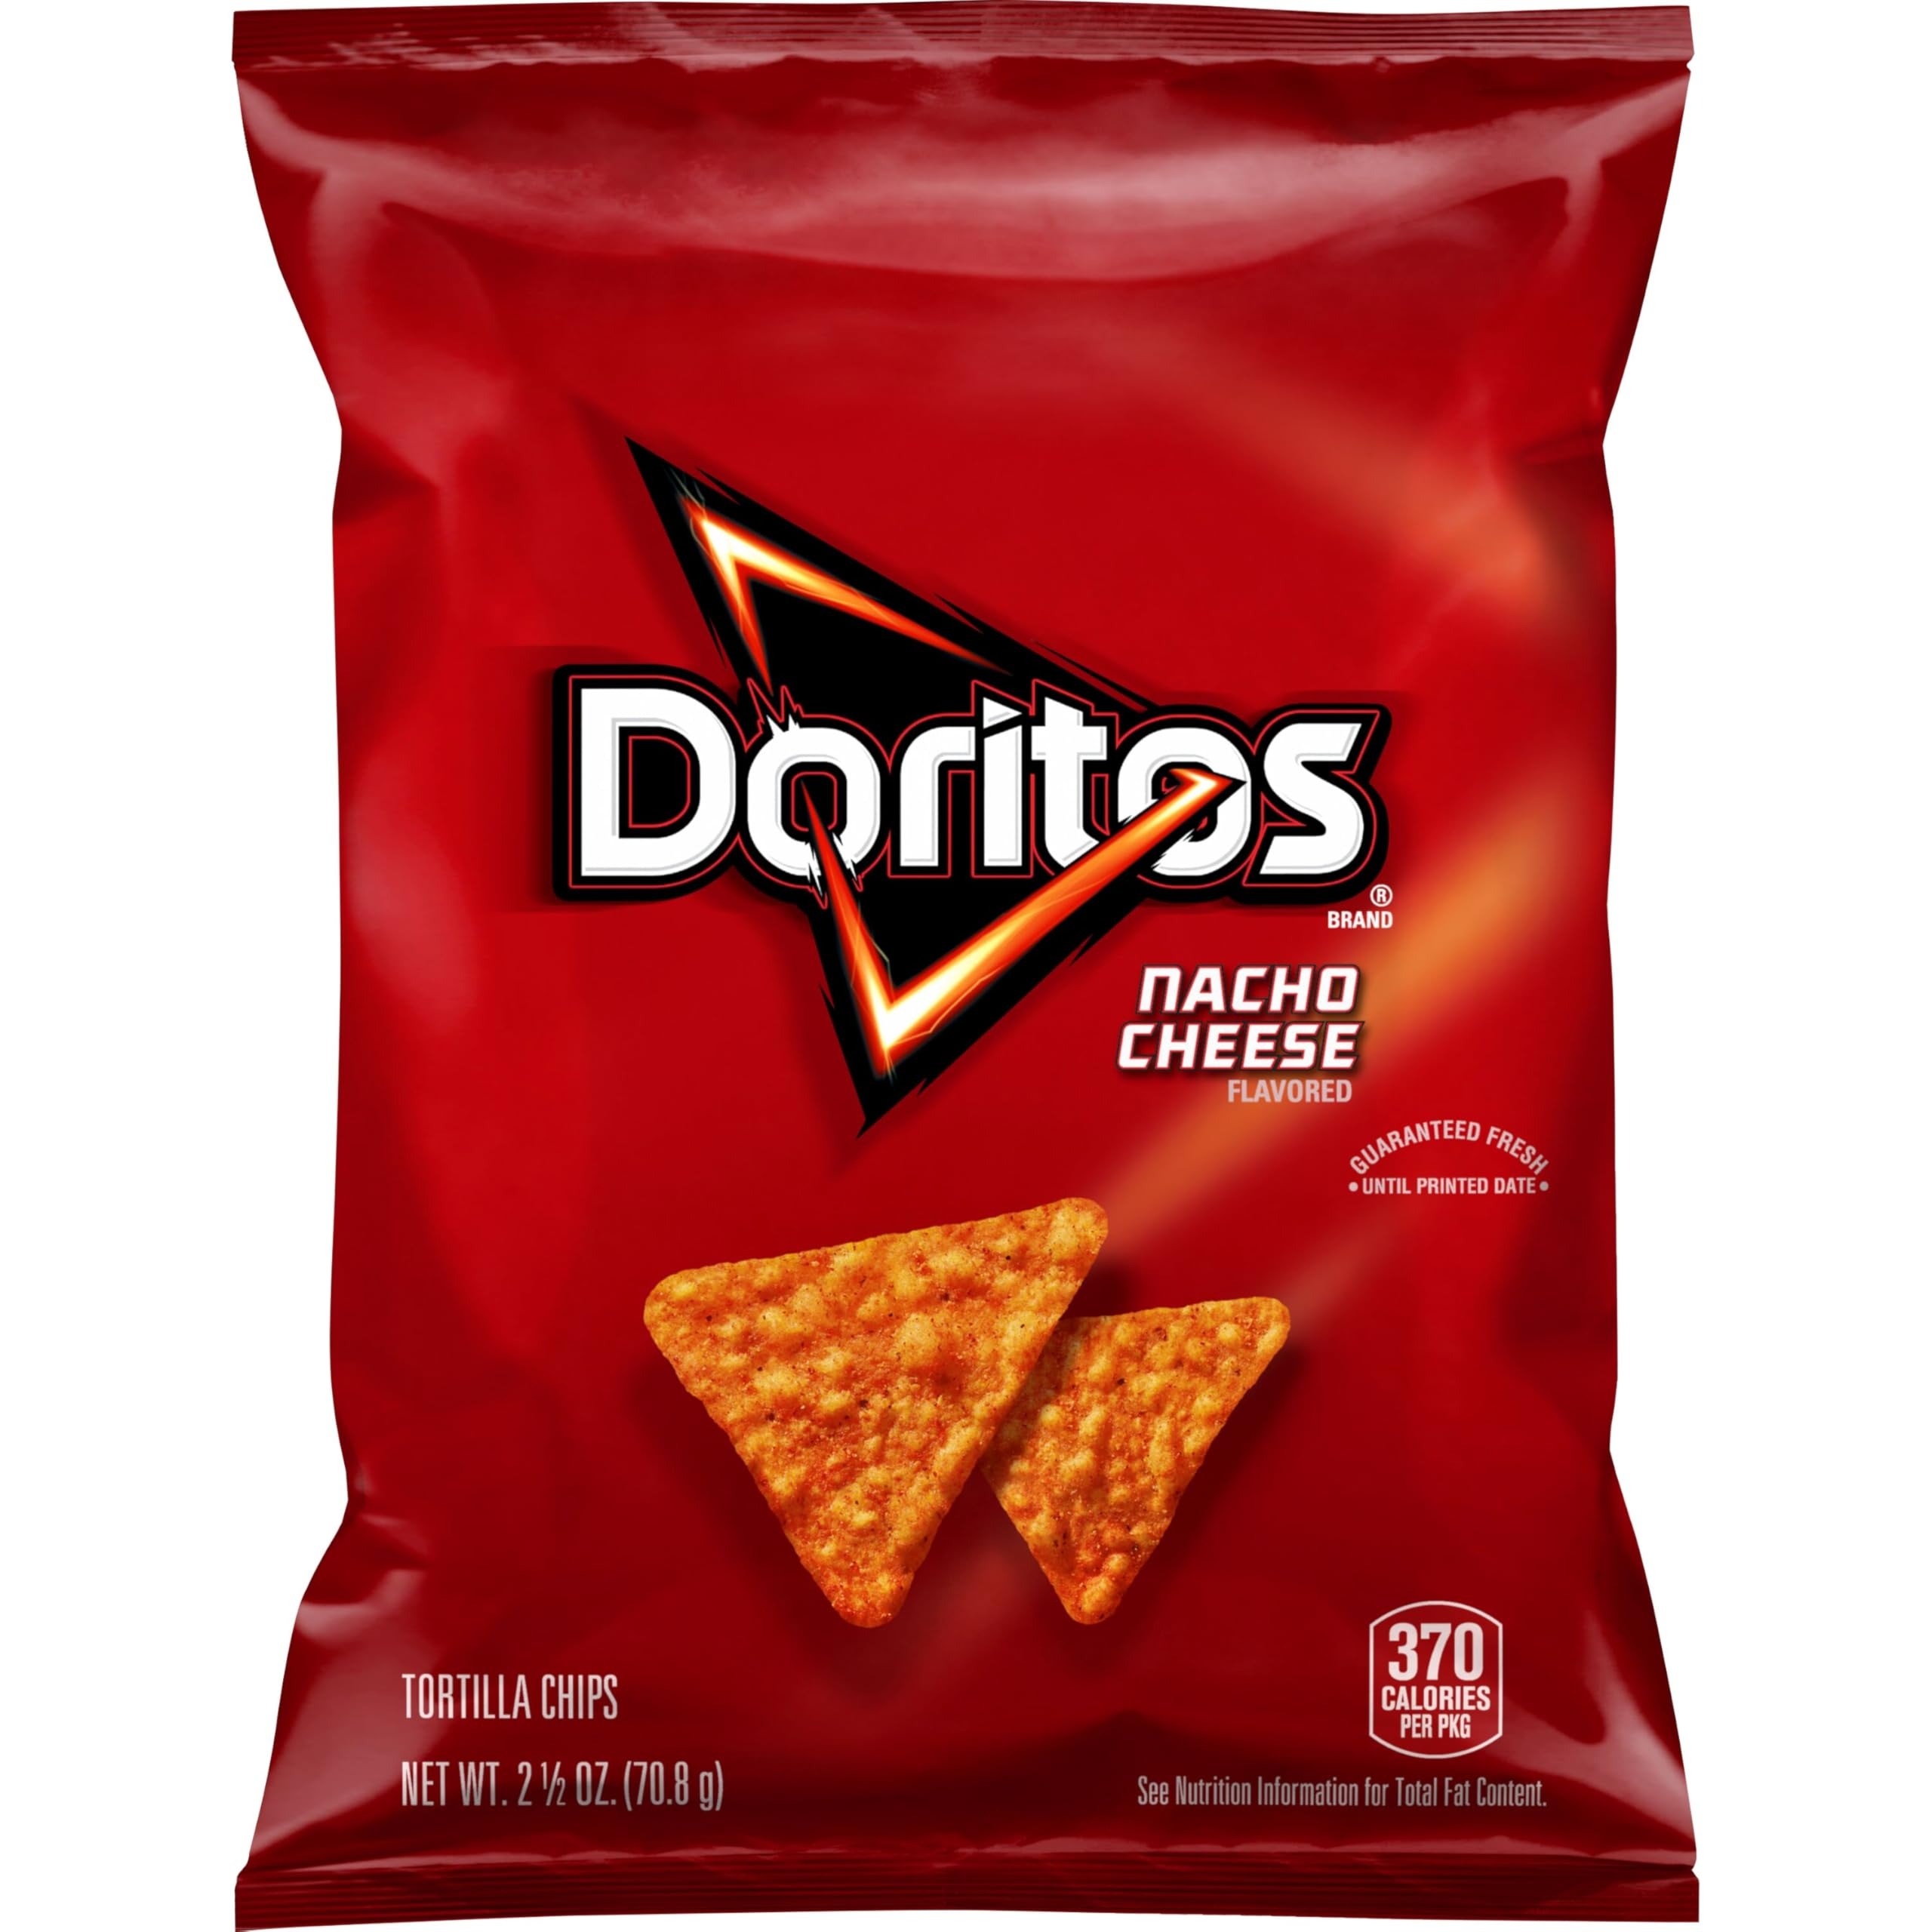
Item Name: Doritos Nacho Cheese (2.5oz)
Bullet Point: Doritos Nacho Cheese (2.5oz)
Value: 2.5
Unit: Ounce

Price: 2.69